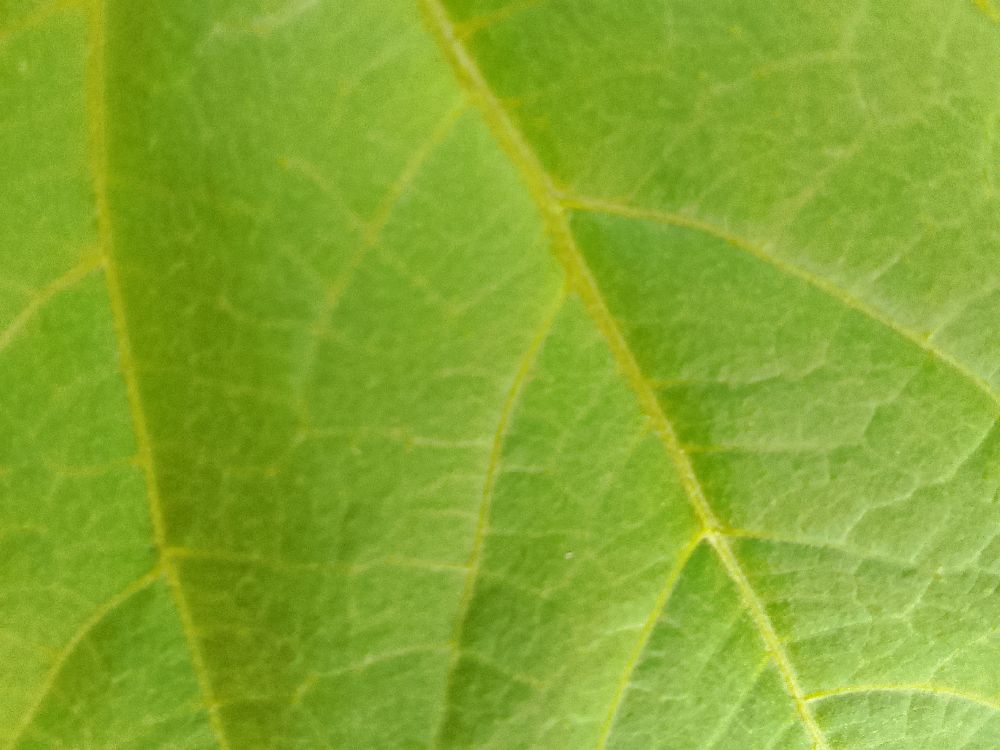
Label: healthy